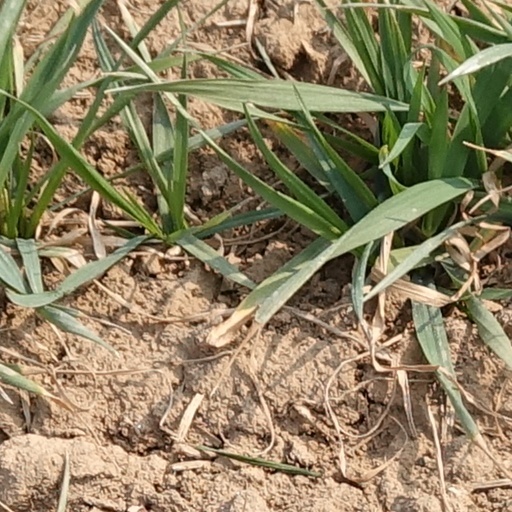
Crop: wheat